Siem Reap

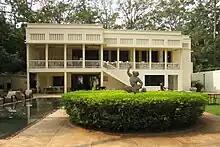
Former residence of the French governor of Siem Reap; repurposed in 2019 as the FCC Angkor hotel (an affiliate of FCC Phnom Penh)

The traditional tale claims that King Ang Chan of Cambodia tried to assert greater independence from Siam, which was then struggling internally. The Siamese king Chairacha had been poisoned by his concubine, Lady Sri Sudachan, who had committed adultery with a commoner, Worawongsathirat, while the king was away leading a campaign against the Kingdom of Lan Na. Sudachan then placed her lover on the throne. The Thai nobility lured them outside the city on a royal procession by barge to inspect a newly discovered white elephant. After killing the usurper, along with Sudachan and their new-born daughter, they invited Prince Thianracha to leave the monkhood and assume the throne as King Maha Chakkraphat (1548–1569). With the Thais distracted by internal problems, King Ang Chan attacked. He seized the Siamese city of Prachinburi in 1549, sacking the city and making slaves of its inhabitants. Only then did he learn that the succession had been settled and that Maha Chakkraphat was the new ruler. Ang Chan immediately retreated to Cambodia, taking captives with him. King Maha Chakkraphat was furious over the unprovoked attack, but Burma had also chosen to invade through Three Pagodas Pass. The Burmese army posed a much more serious threat, as it captured Kanchanaburi and Suphanburi. It then appeared before Ayutthaya itself.